Sky position (RA, Dec in degrees): 179.916, 3.097
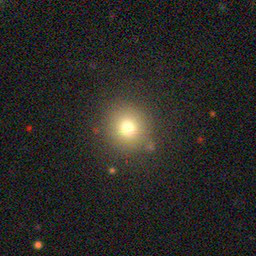
Galaxy morphology: Round Smooth Galaxies